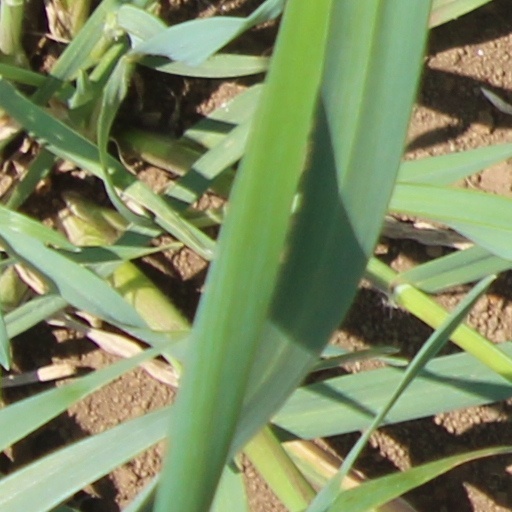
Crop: wheat